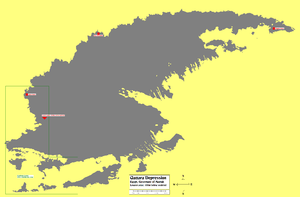
La dépression de Qattara est une dépression située dans le nord-ouest de l'Égypte, dans le gouvernorat de Marsa-Matruh. Elle fait partie du désert Libyque.